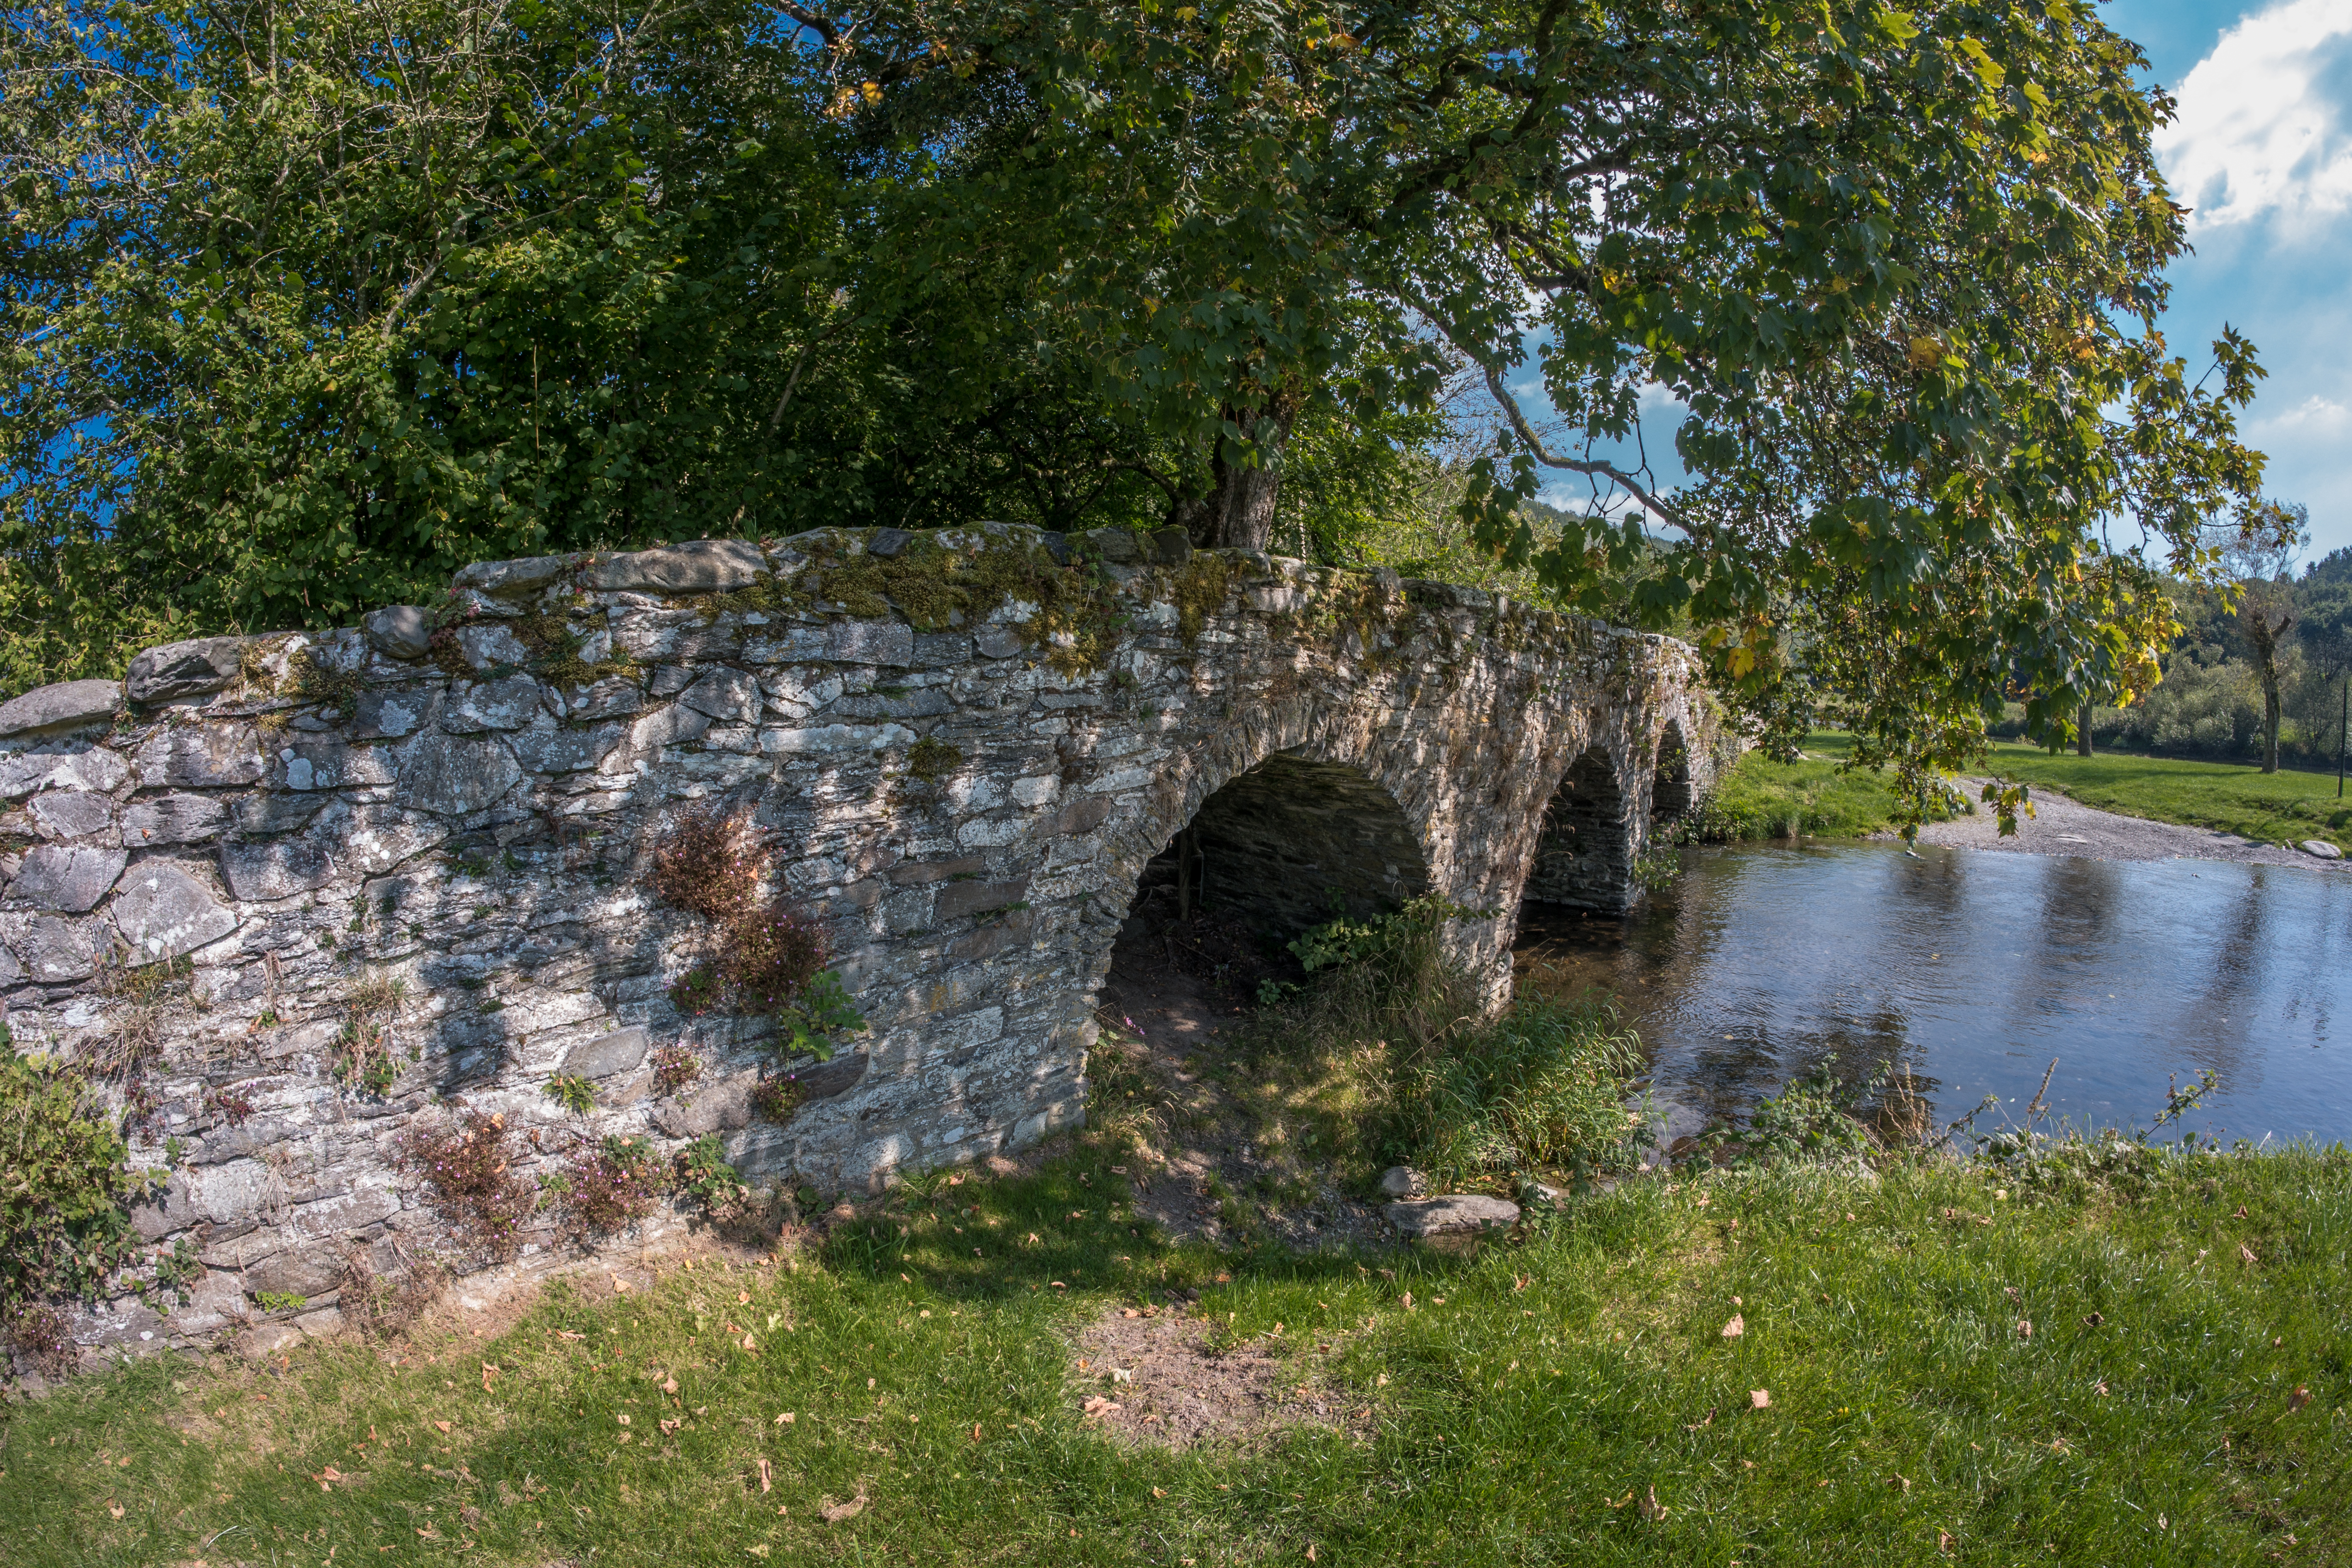
tree, river, waterway, belgium, ruins, fisheye, fuji, ardennes, xa1, vresse, semois